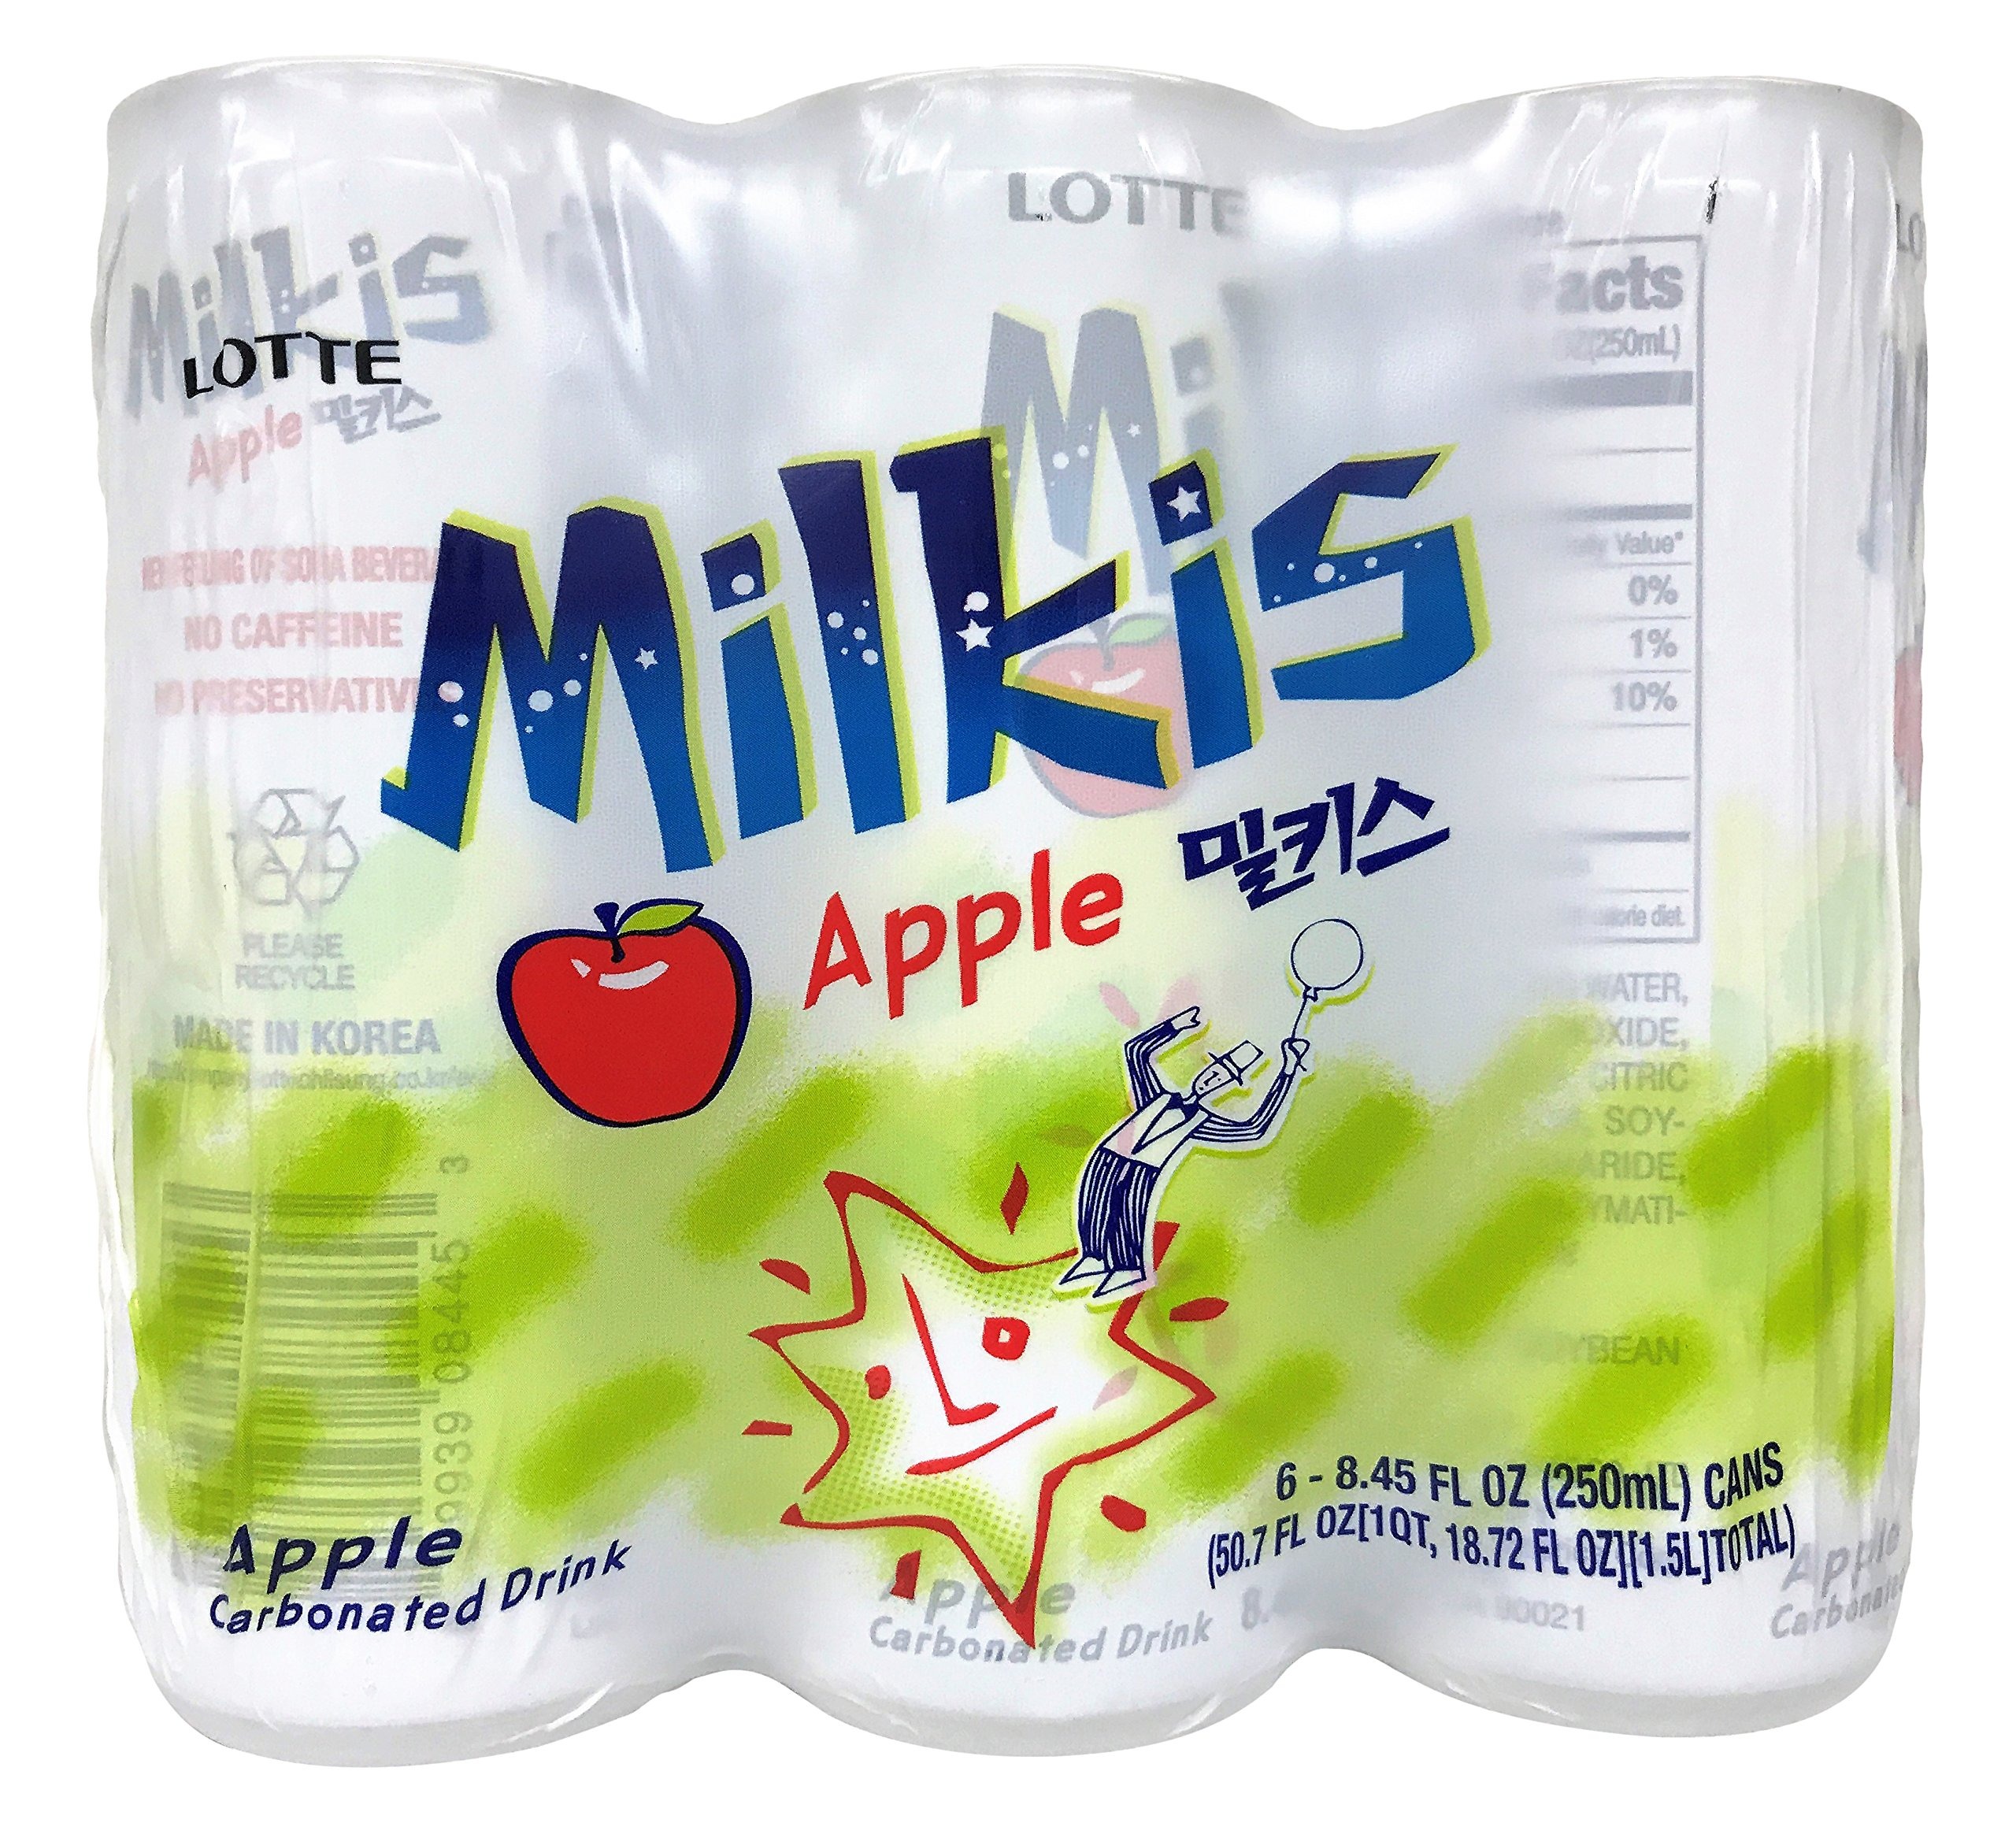
Item Name: LOTTE Milkis Soda Beverage, Apple, 8.45 Fl Oz, Pack of 6
Bullet Point: Lotte Milkis Soda, Apple, 6 Count, 50.7 Fluid Ounce (Pack of 5)
Value: 50.7
Unit: Fl Oz

Price: 18.97